Ferdinand Rudolph Hassler

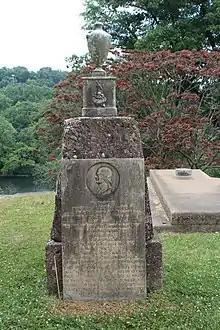
Ferdinand Rudolph Hassler memorial in Laurel Hill Cemetery

He died on November 20, 1843, and was interred in Laurel Hill Cemetery in Philadelphia.